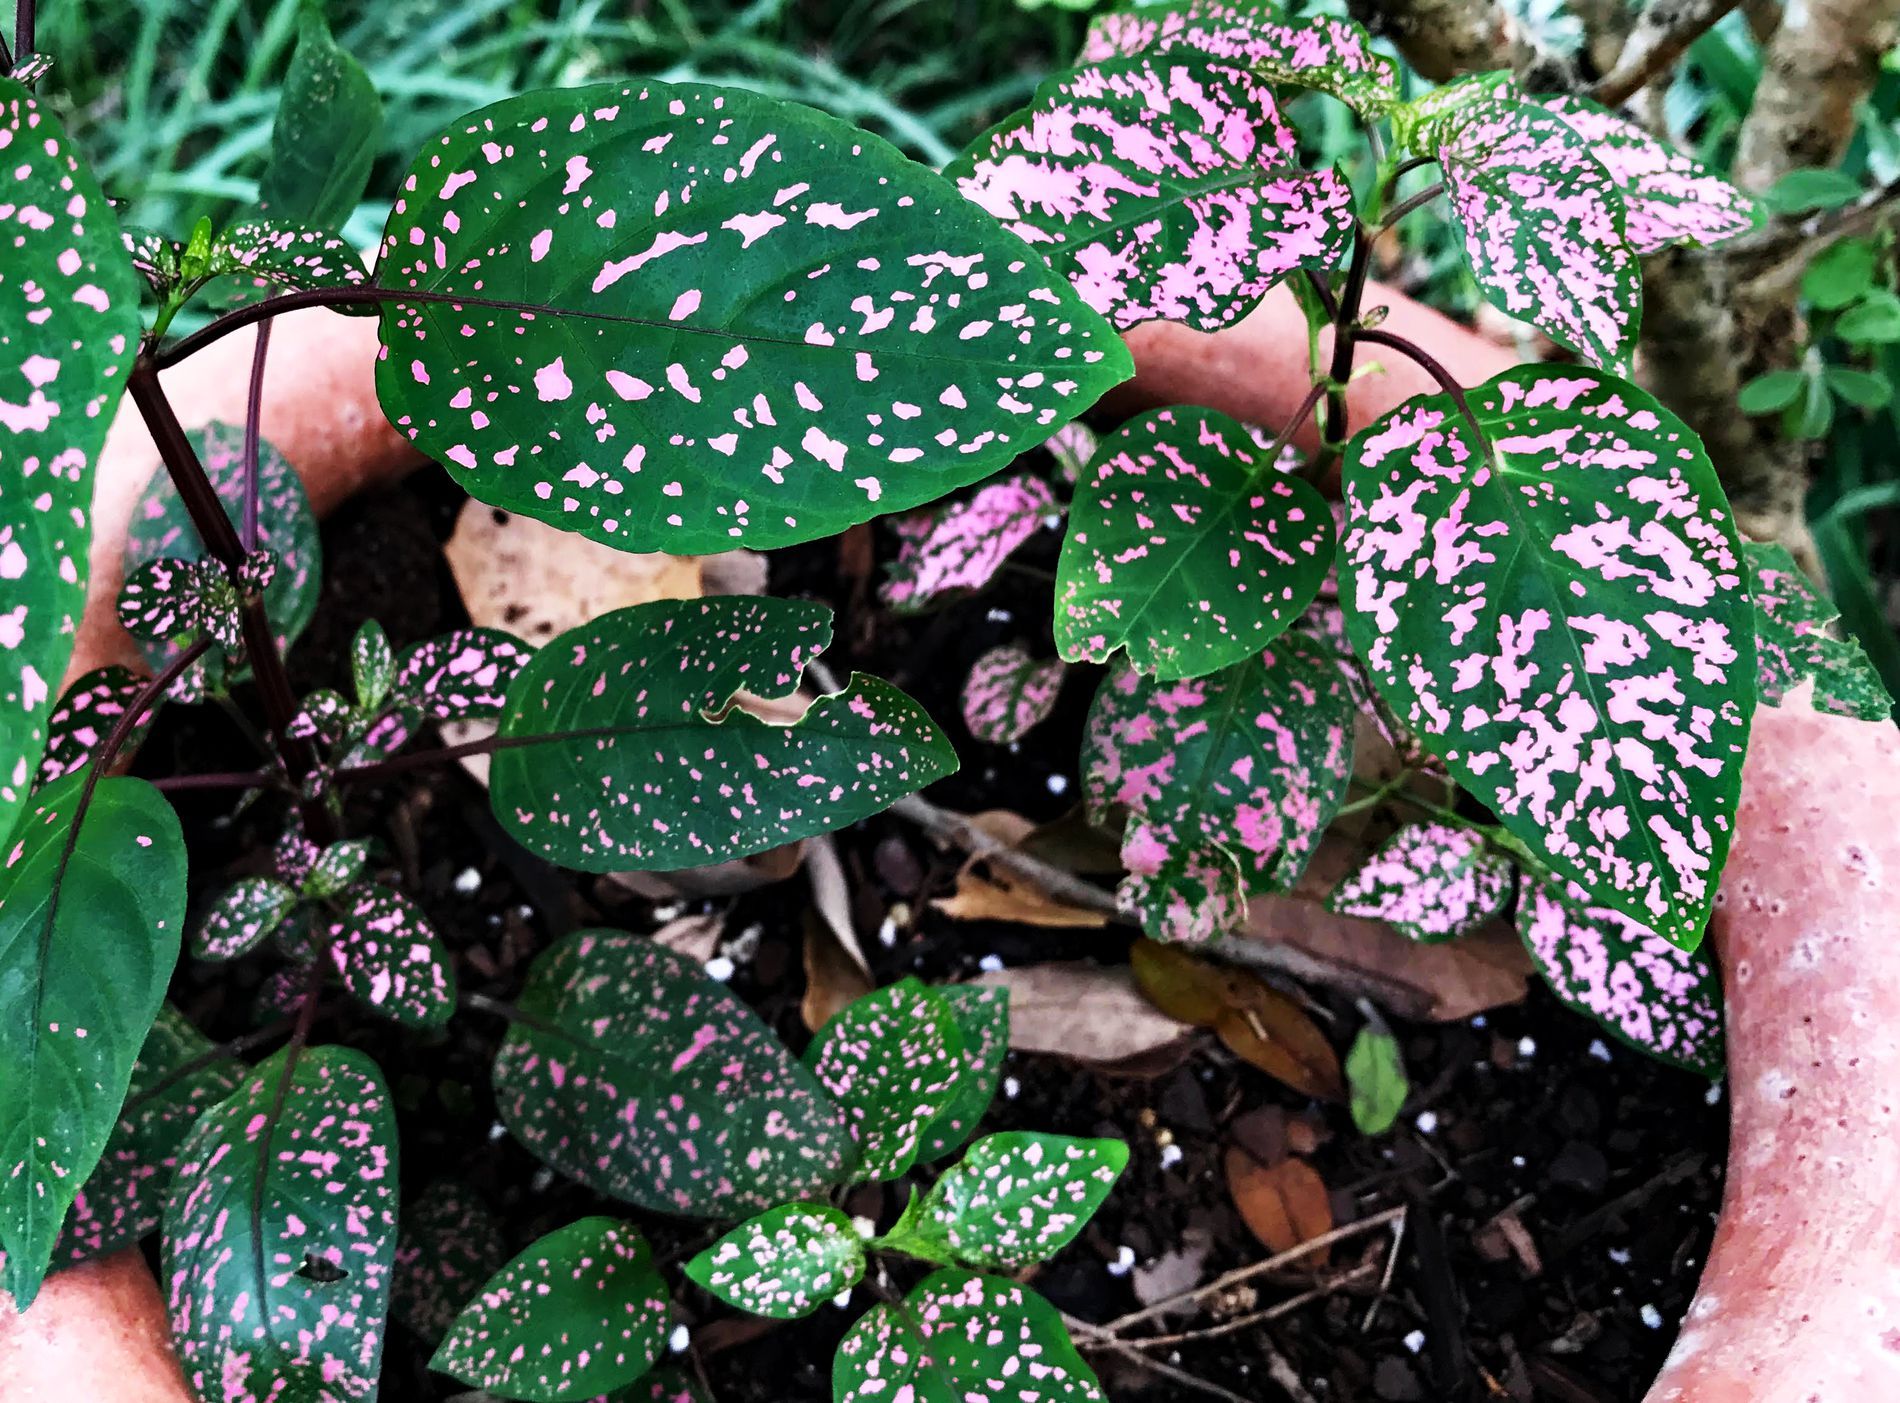
Polka Plant
A close-up taken in natural, sunny daylight of a potted plant with vibrant green and pink-speckled leaves in a garden setting
This image shows a view of a polka dot plant (Hypoestes phyllostachya) growing in a clay pot surrounded by rich garden soil, a mix of dry and fresh leaves taken from a top-down angle in soft sunlight. The colors are composed of natural greens, light pinks, terracotta, as well as earthy browns creating a soft, natural atmosphere.
Labels: Leaf, Plant, Soil, Herbal, Herbs, Flower, Potted Plant, Vegetation, Nature, Outdoors, Tree, Acanthaceae, Petal, Jar, Planter, Pottery, Vase, Garden, Purple, Araceae, potted, flowerpot
Camera: Apple iPhone 7 Plus
Lens: iPhone 7 Plus back dual camera 3.99mm f/1.8
Aperture: F1.8
Exposure: 1/120 sec
ISO: 32
Focal length: 4.0 mm